Mega Powers

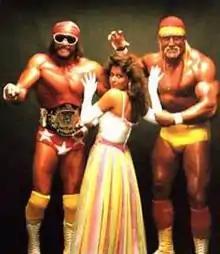
Left to right: Randy Savage, Miss Elizabeth, and Hulk Hogan

The Mega Powers was a tag team in the World Wrestling Federation (WWF) from 1987 to 1989, consisting of Hulk Hogan and Randy Savage, and managed by Savage's wife, Miss Elizabeth. Lust and jealousy surrounding her led to the team's demise and subsequent feud, culminating in a match at WrestleMania V. They briefly reformed in World Championship Wrestling (WCW) in 1994 as The Monster Maniacs before returning to their original name. They then interacted regularly thereafter as both teammates and rivals, particularly as members of the New World Order (nWo), until their departures from WCW in 2000.